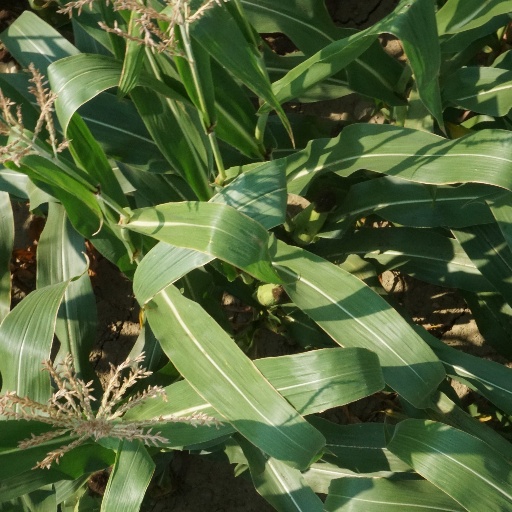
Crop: maize; corn